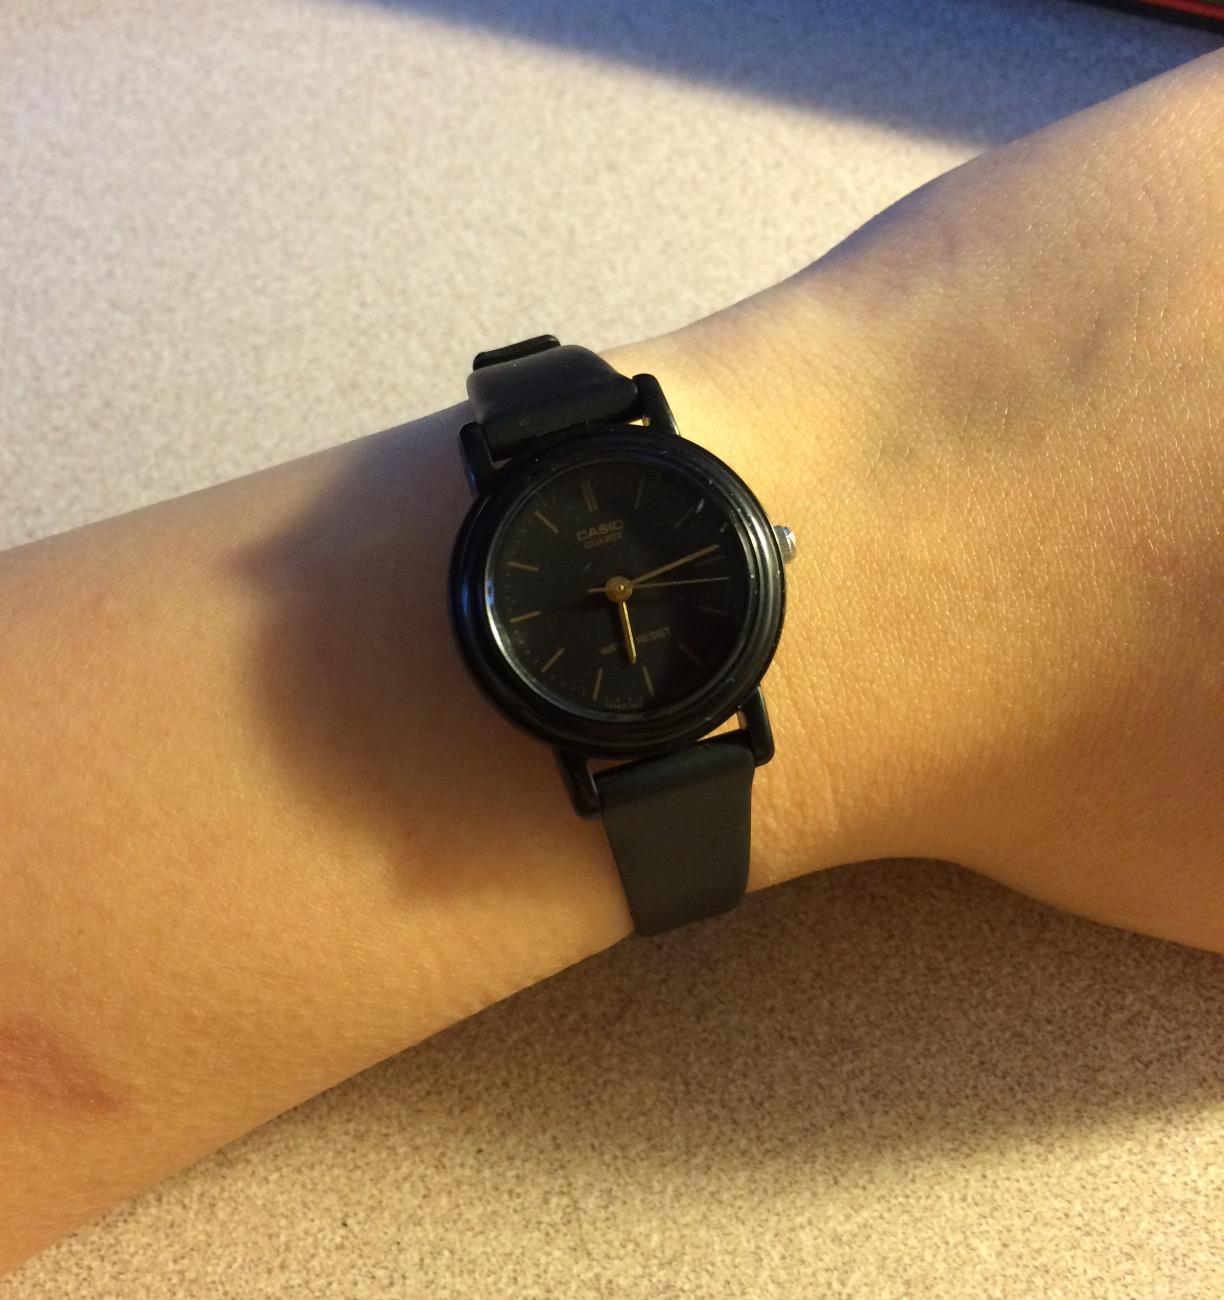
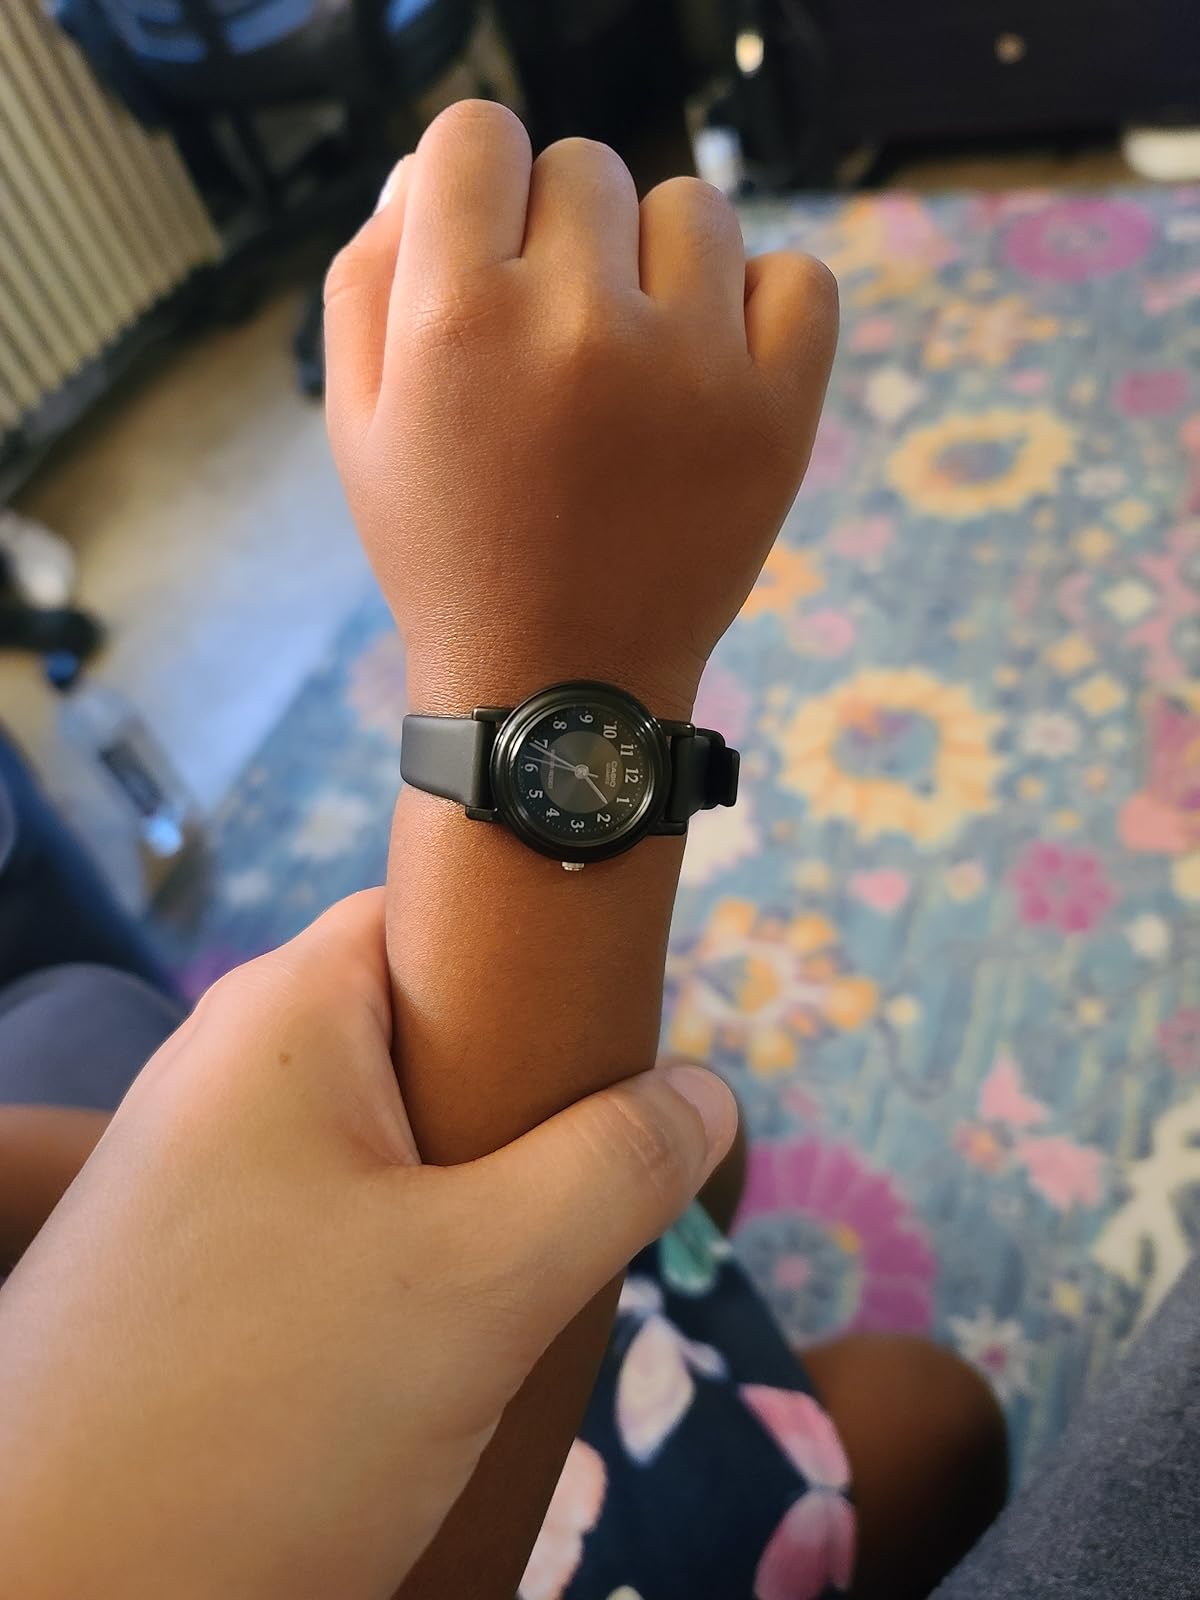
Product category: accessories_watch
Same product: no